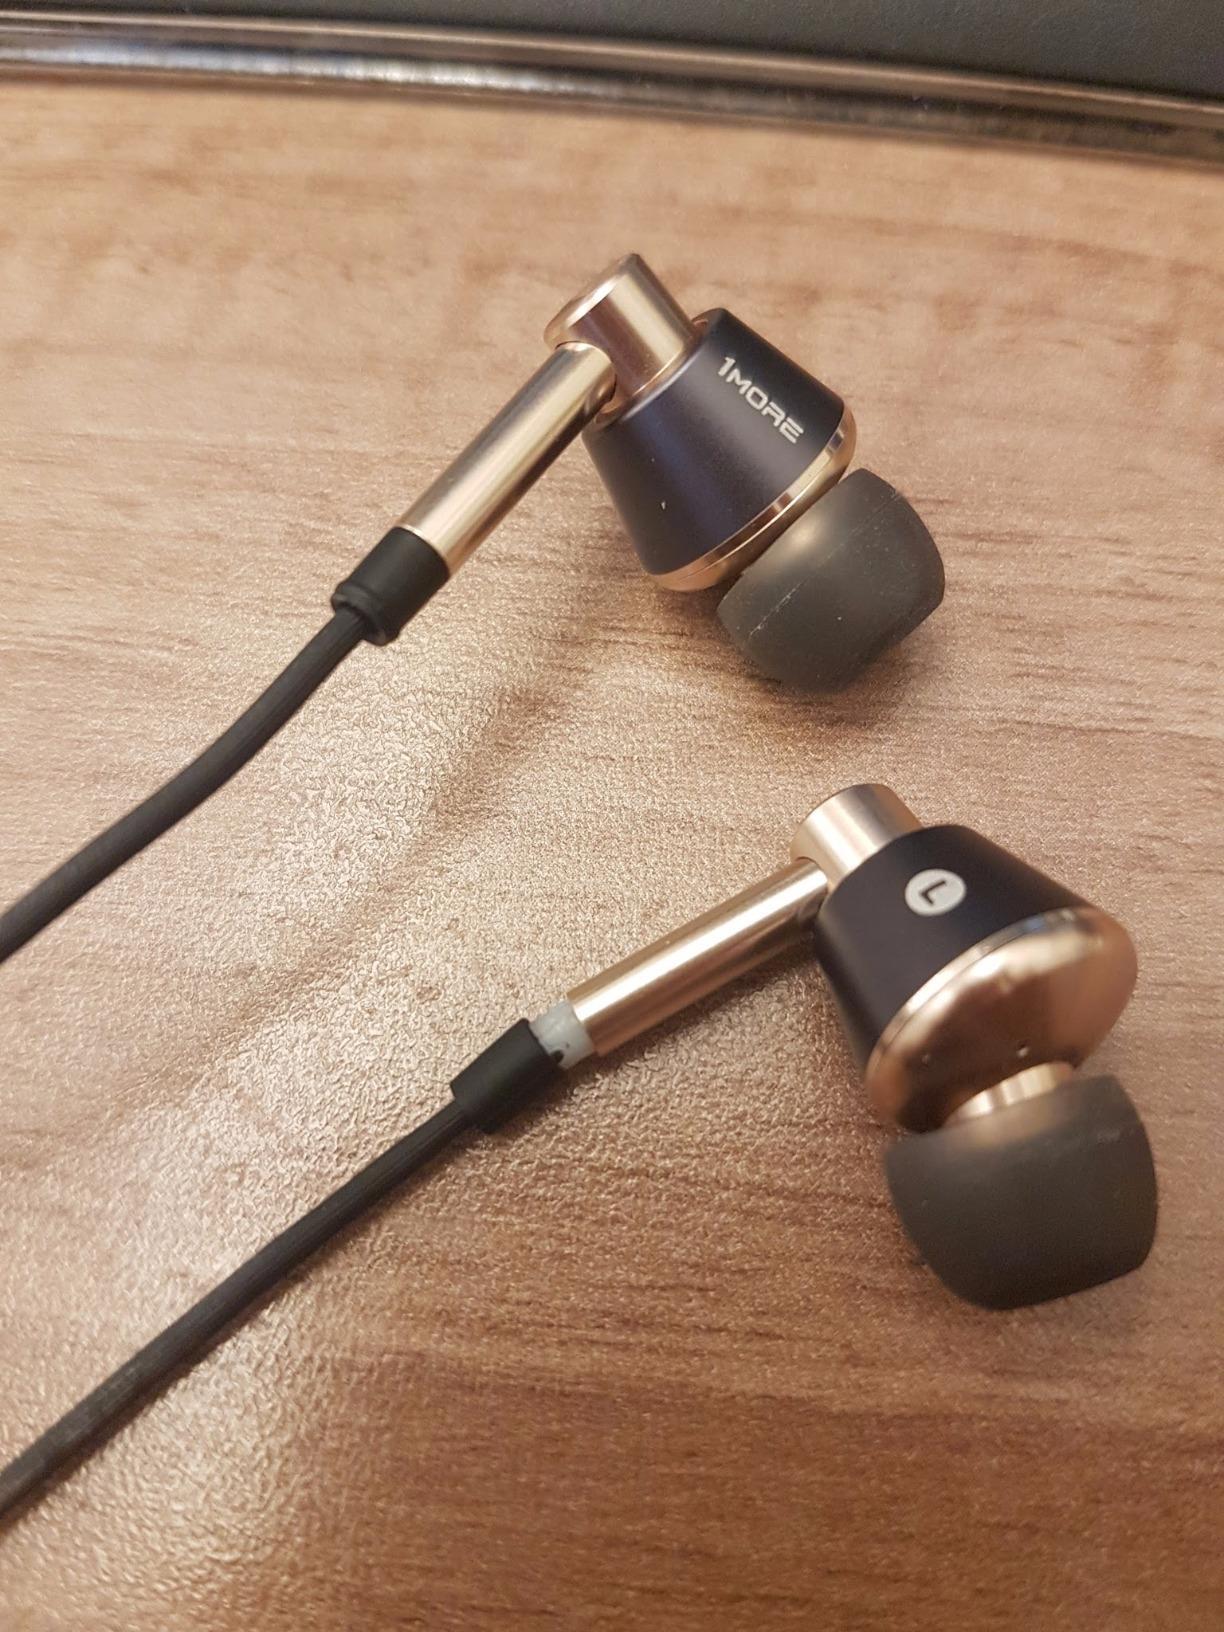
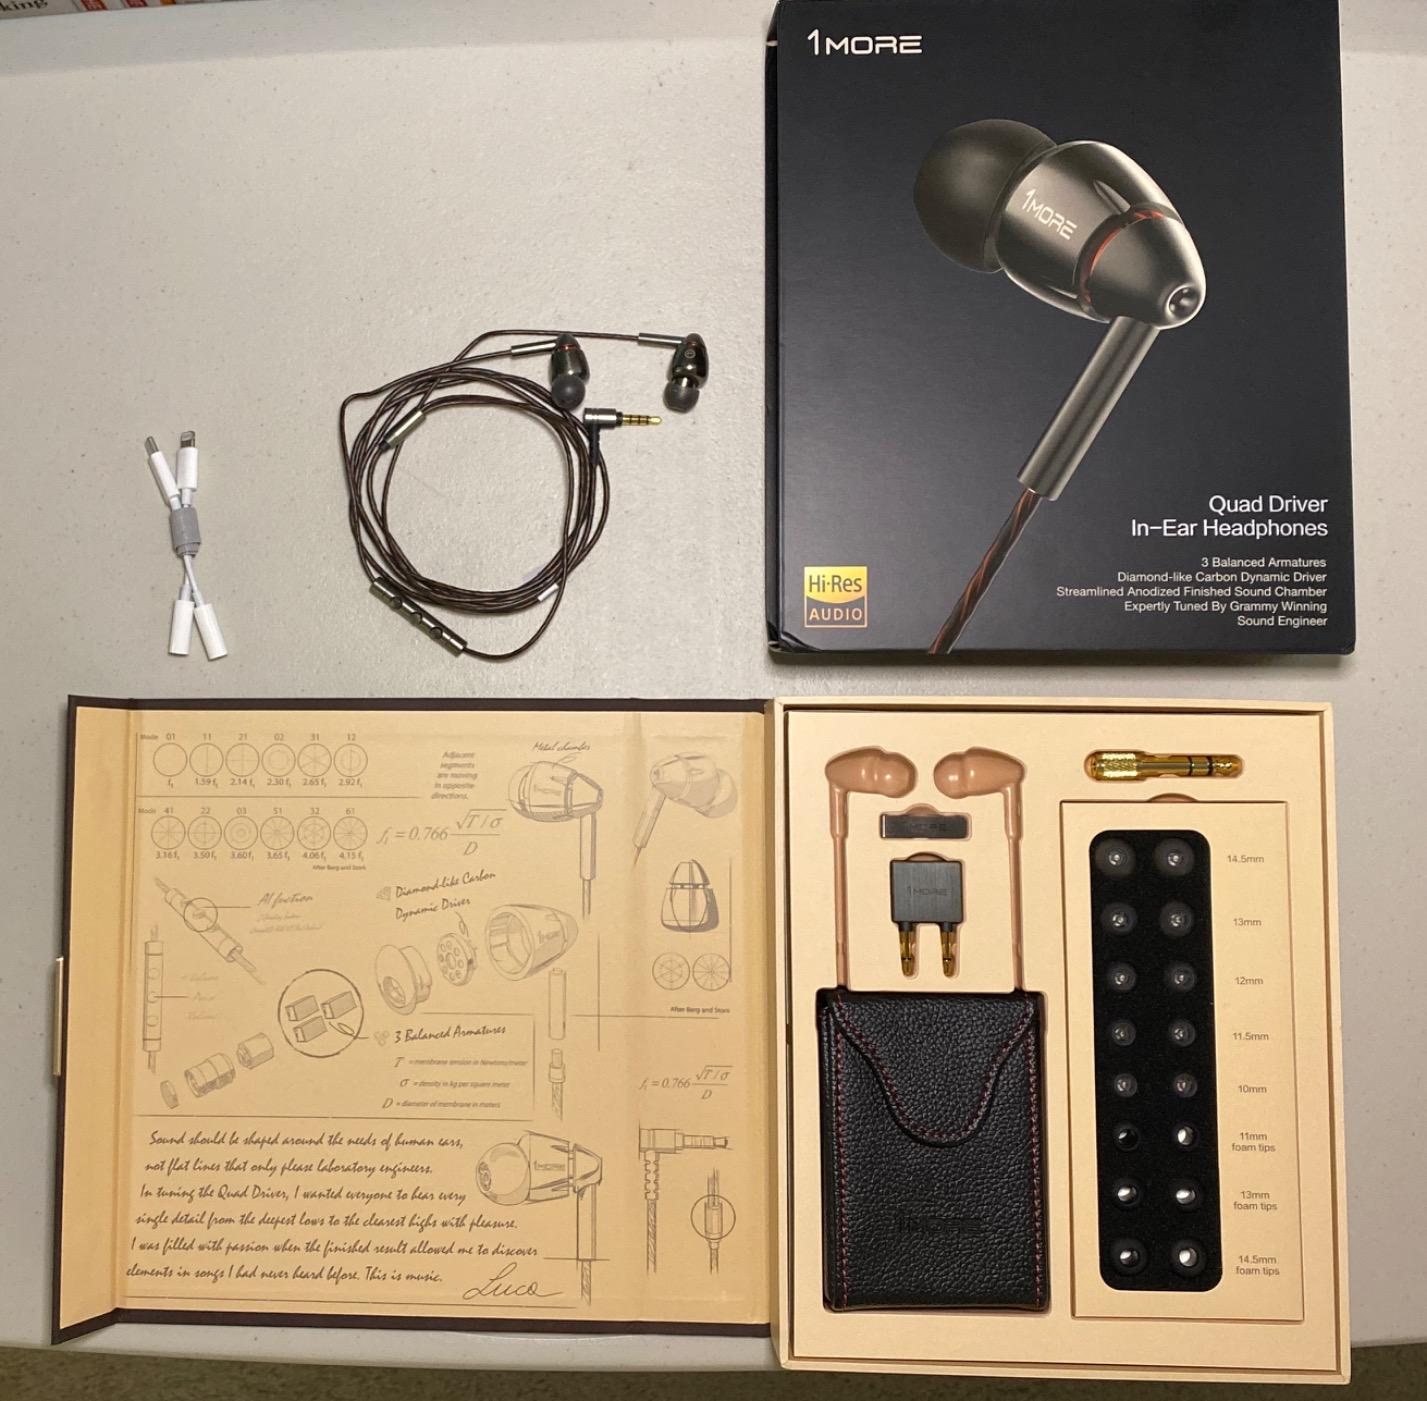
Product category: headphones
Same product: no